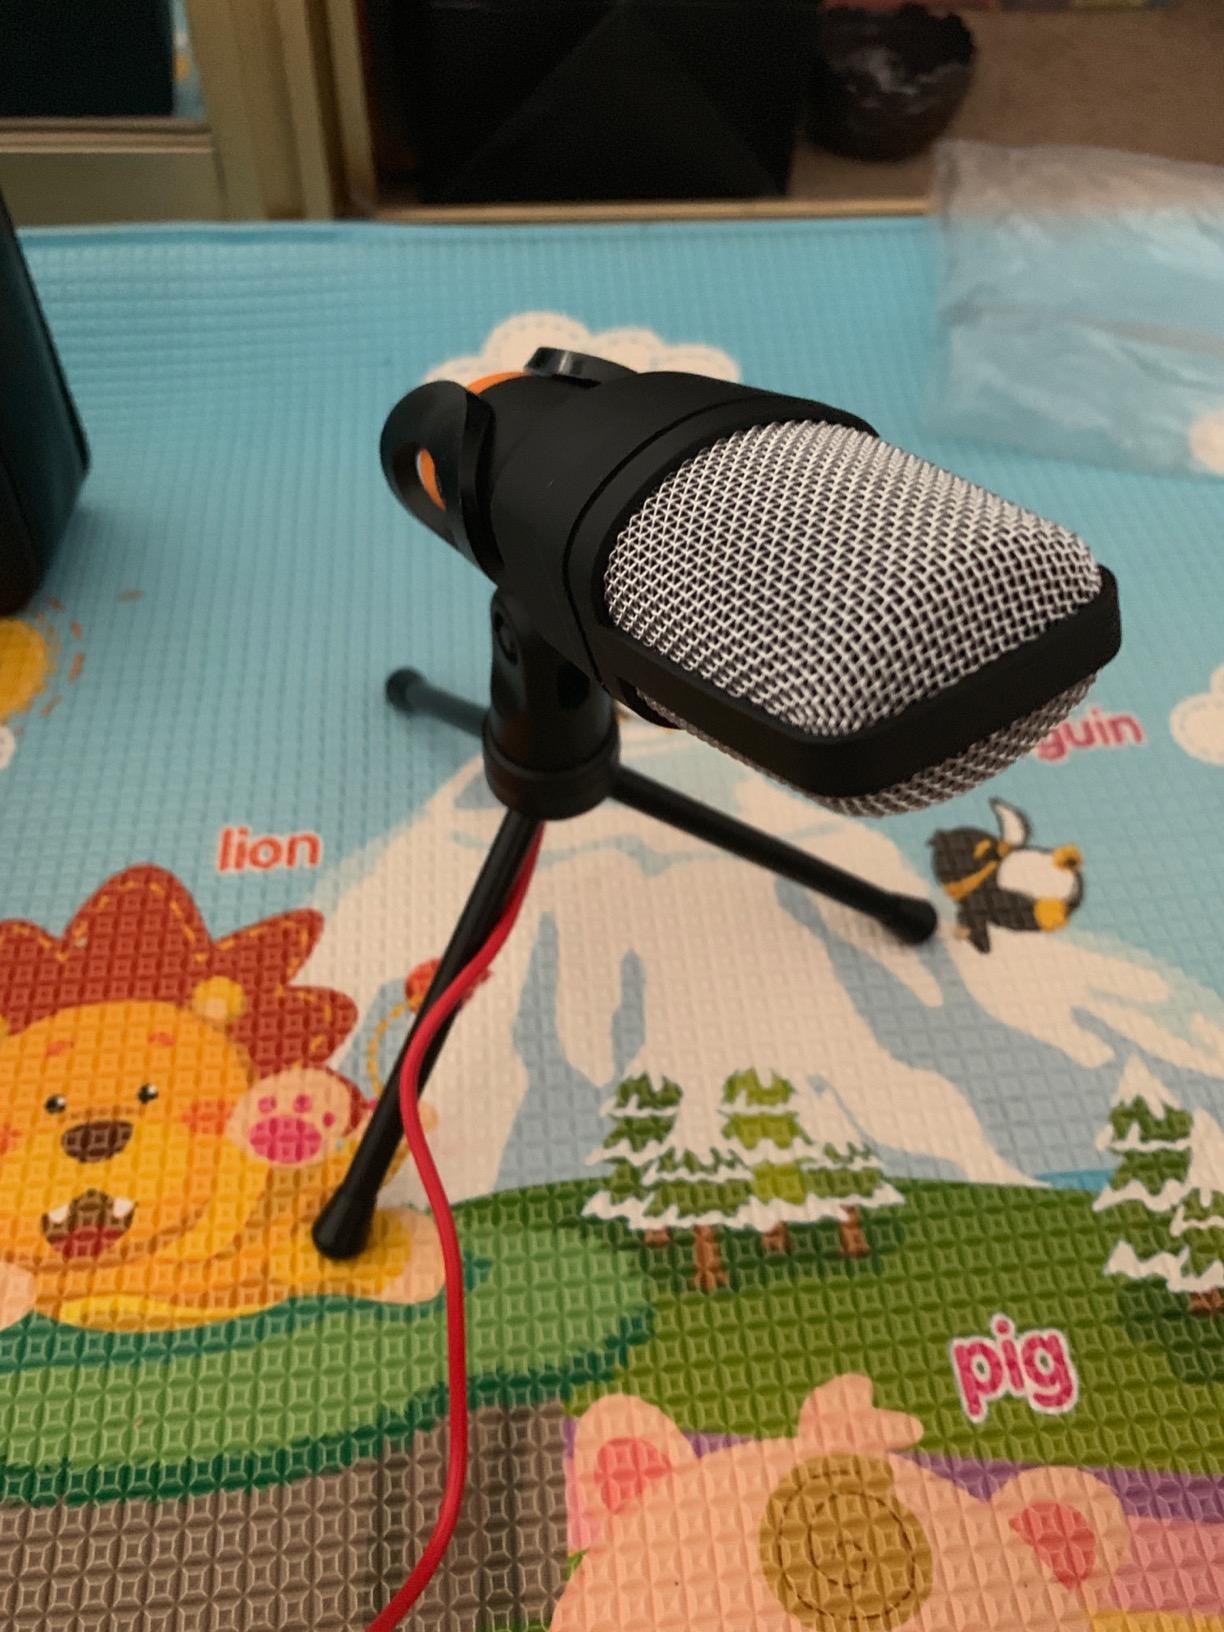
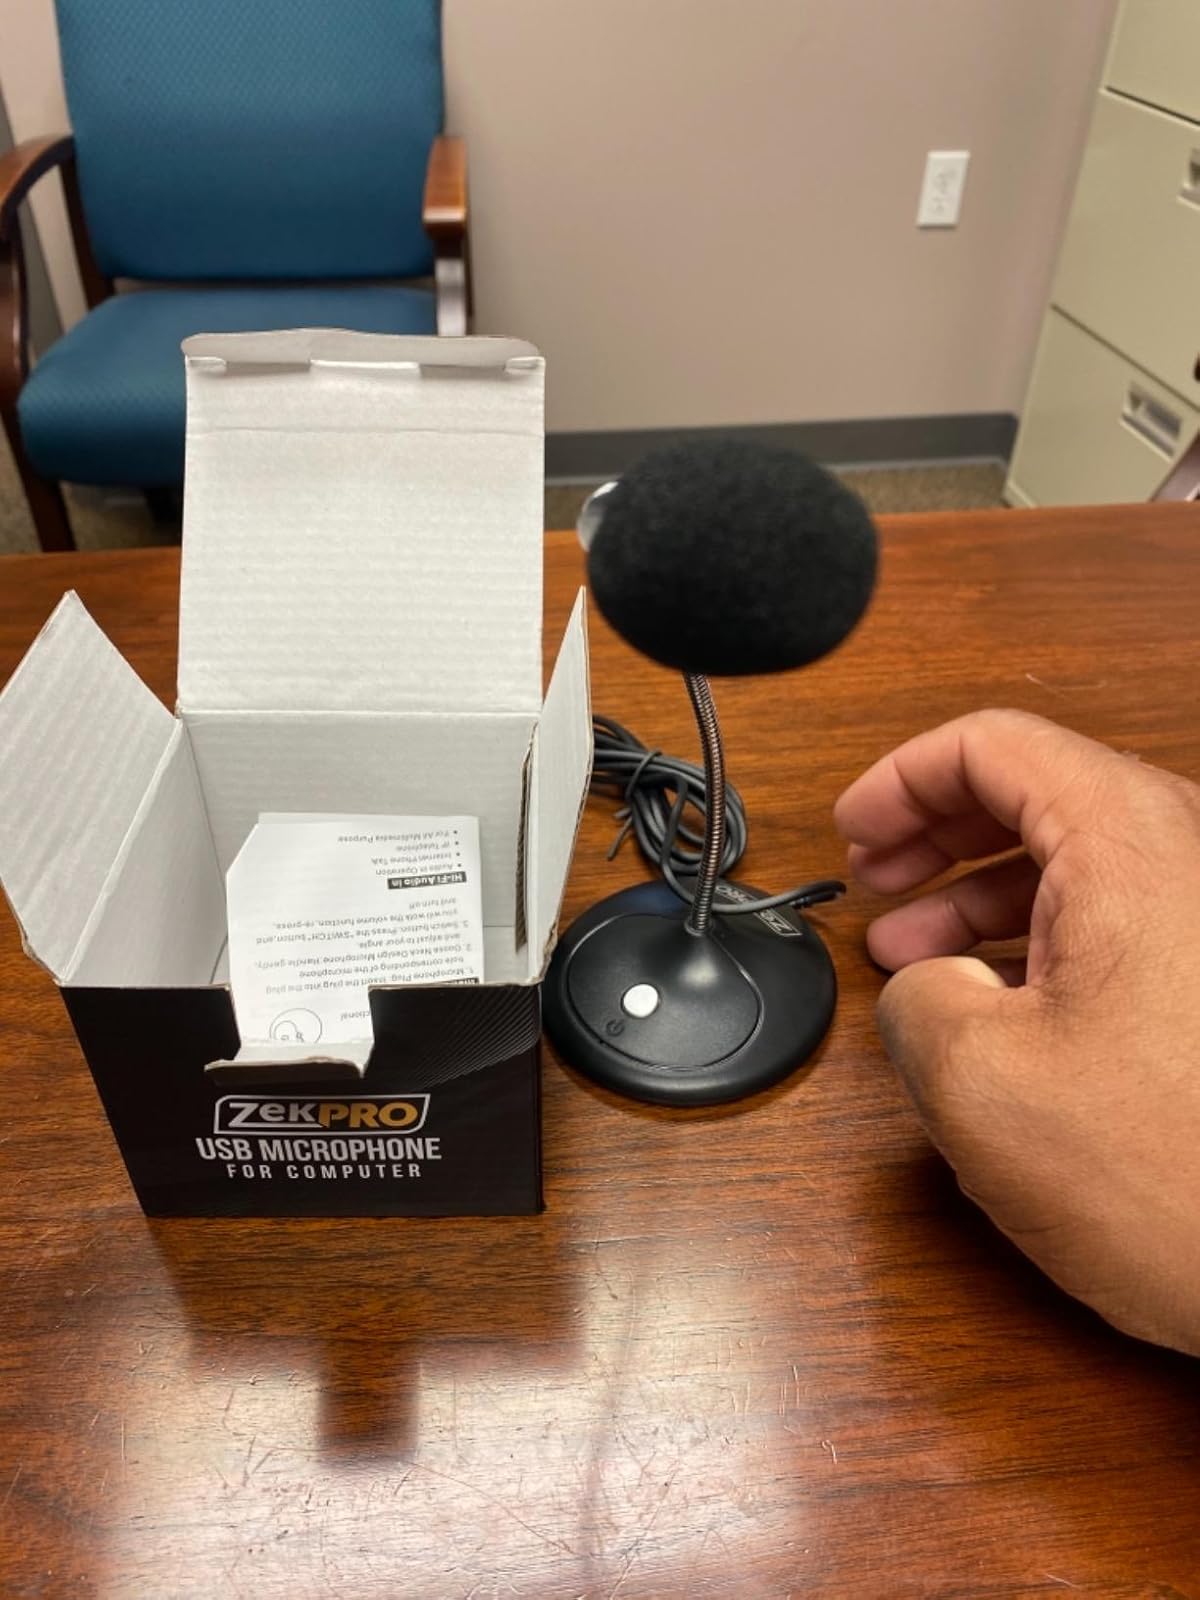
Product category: microphone
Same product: no